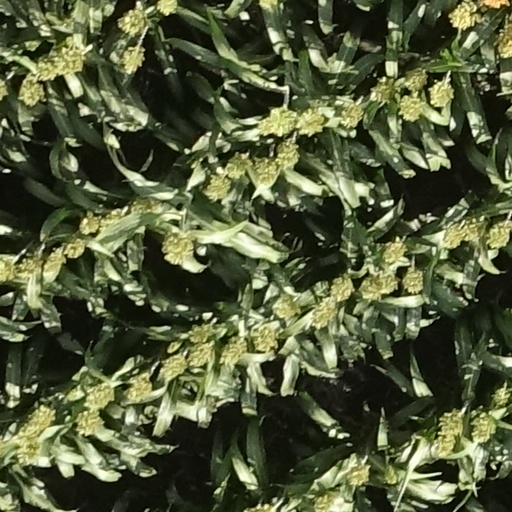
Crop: sorghum